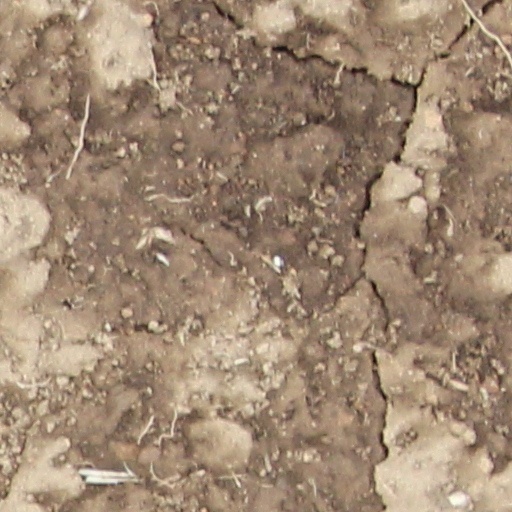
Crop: wheat